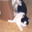
Label: cat